Campus of the University of Illinois Urbana-Champaign

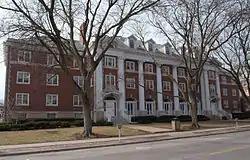
Busey–Evans Residence Halls

The Animal Sciences Lab is adjacent to Mumford Hall to the east on Gregory Drive and is connected to Madigan Lab.